Louise Ipsen

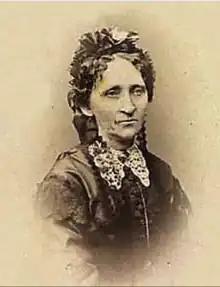
Louise Ipsen (1822–1905)

Christine Louise Ipsen (née Bierring, sometimes written Bjerring; 1822 Køge, – May 5, 1905 Copenhagen) was a Danish businessperson. She was a major industrialist as the owner and manager of the famous P. Ipsens Enke, and as such uncommon for woman at that time. She also achieved Royal warrant of appointment (1871).